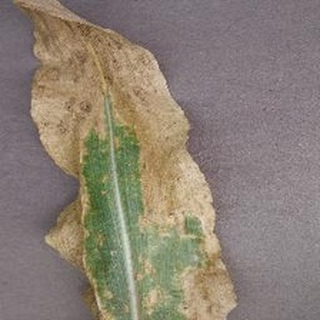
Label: corn_northern_leaf_blight